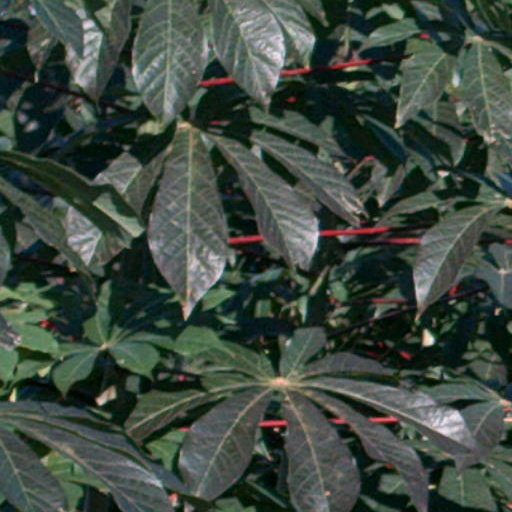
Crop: cassava